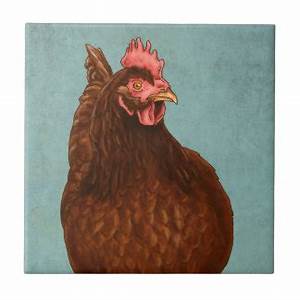
Label: gallina